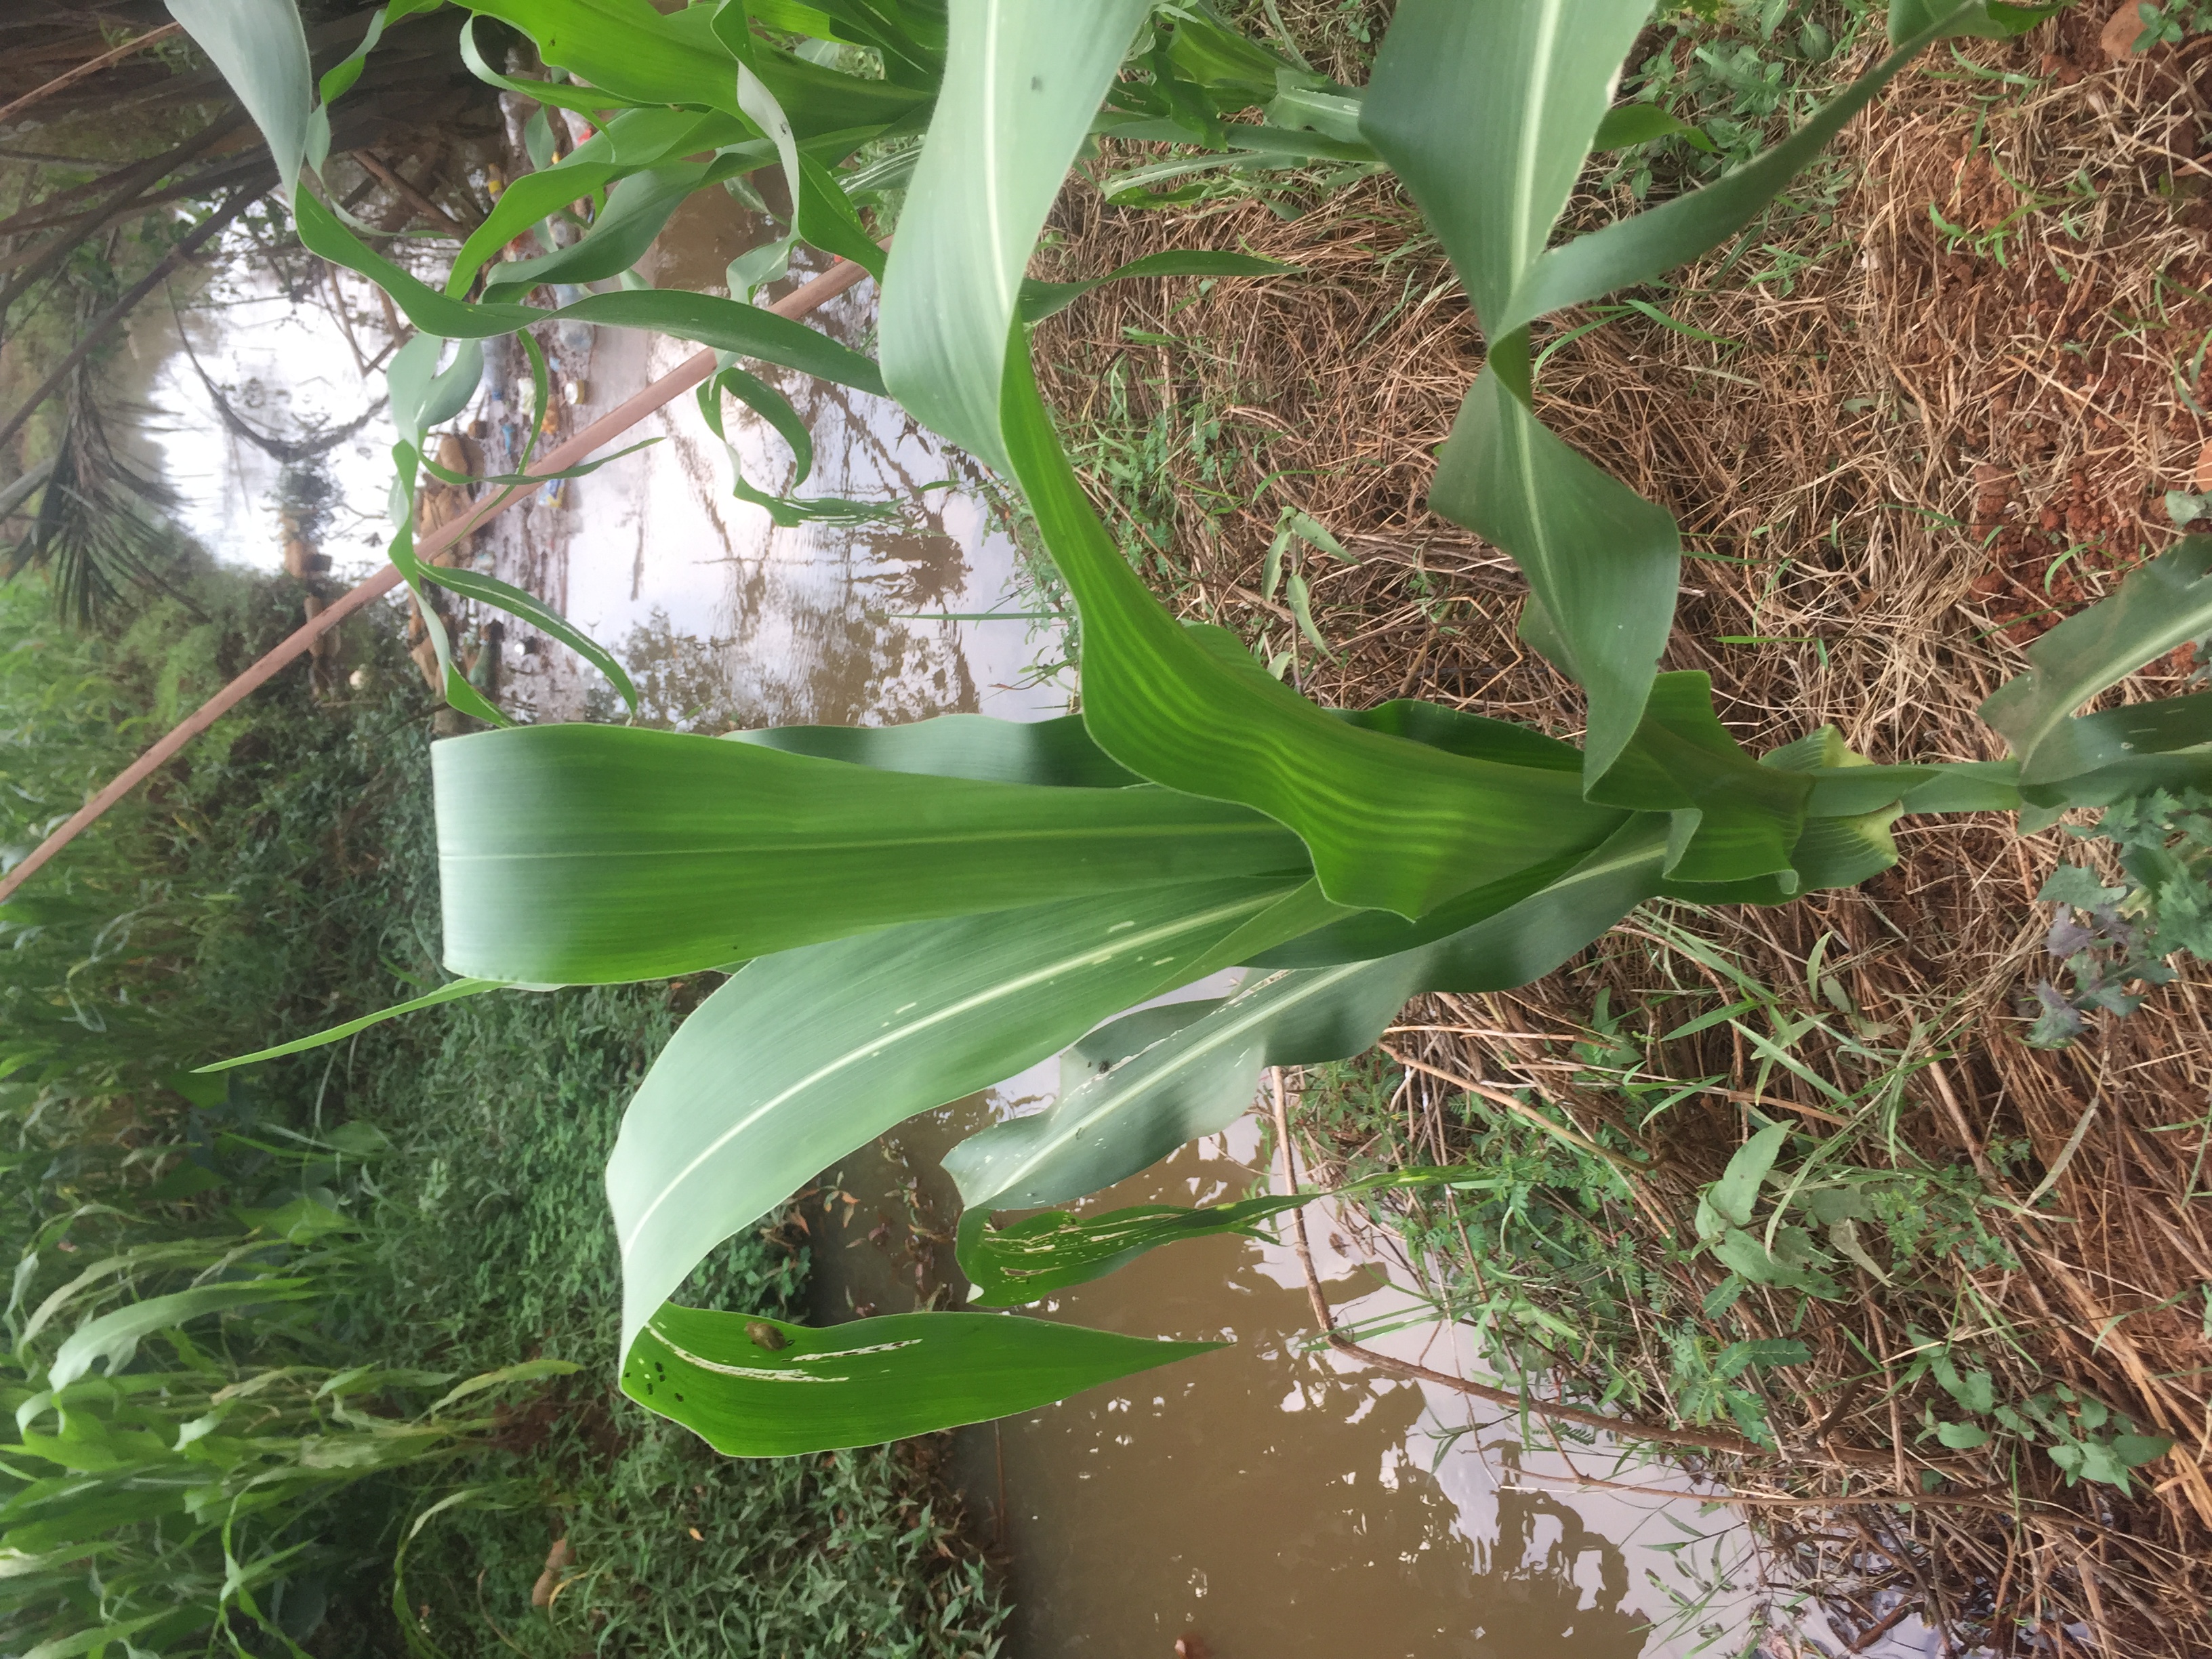
Label: helminthosporium_leaf_blight